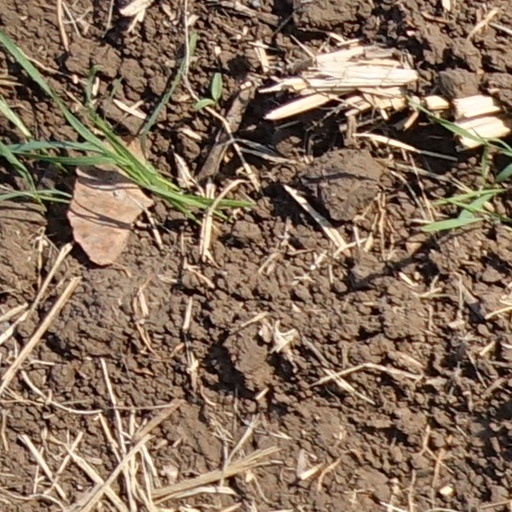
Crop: wheat